List of birds of Puerto Rico

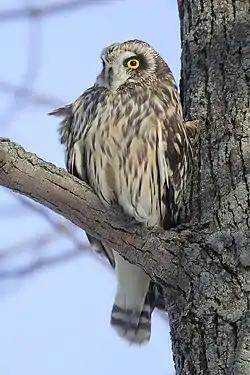
Short-eared owl, a species found in the southwestern municipality of Cabo Rojo.

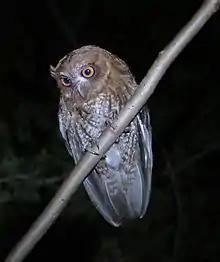
Puerto Rican owl, a species found in the western municipality of Aguada.

The typical owls are small to large solitary nocturnal birds of prey. They have large forward-facing eyes and ears, a hawk-like beak, and a conspicuous circle of feathers around each eye called a facial disk.